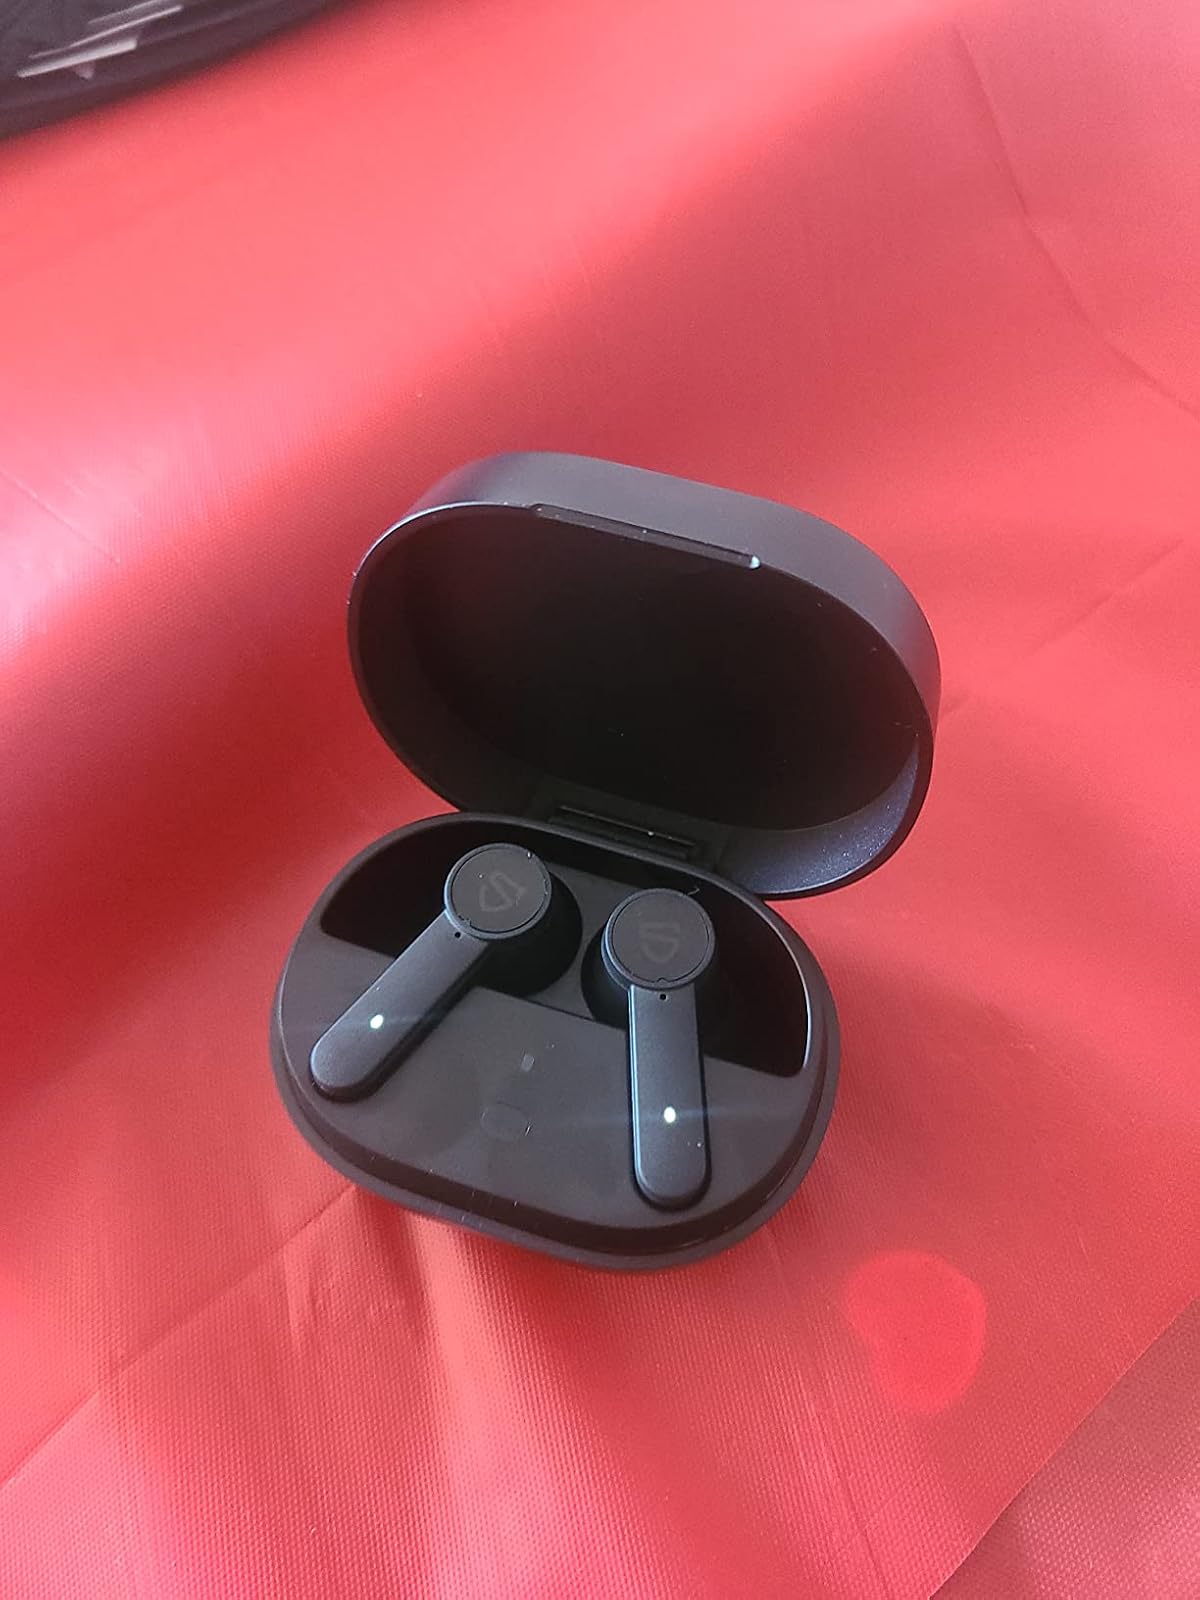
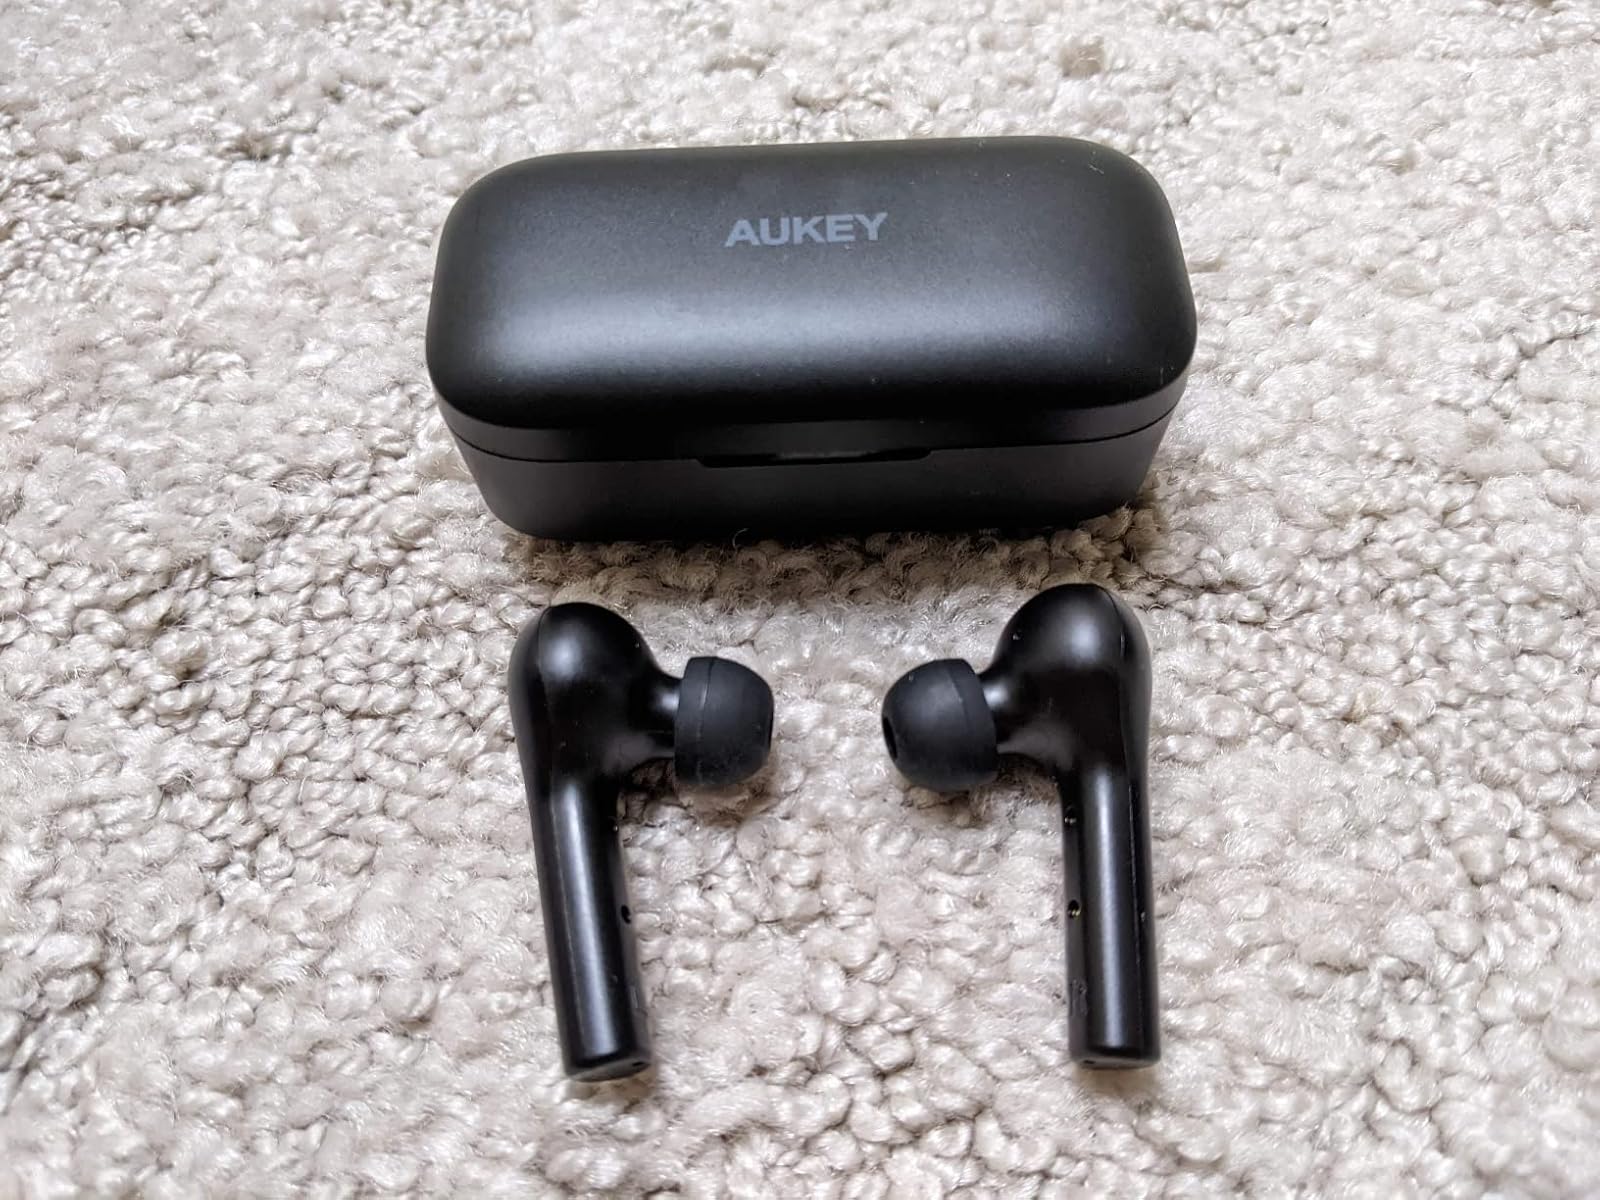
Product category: earbuds
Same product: no